Jay Leno

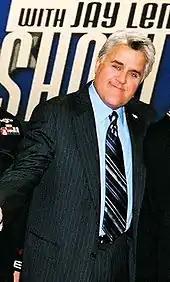
Leno on set of "The Tonight Show" in 2005

Leno has faced criticism for his perceived role in the 2010 "Tonight Show" conflict. Critics have cited a 2004 "Tonight Show" clip where Leno said he would allow O'Brien to take over without incident. At the time, Leno said he did not want O'Brien to leave for a competing network, adding, "I'll be 59 when [the switch occurs]. That's five years from now. There's really only one person who could have done this into his 60s, and that was Johnny Carson; I think it's fair to say I'm no Johnny Carson." Leno also described "The Tonight Show" as a dynasty, saying, "You hold it and hand it off to the next person. And I don't want to see all the fighting." At the end of the segment, he said, "Conan, it's yours! See you in five years, buddy!"